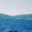
Label: sea